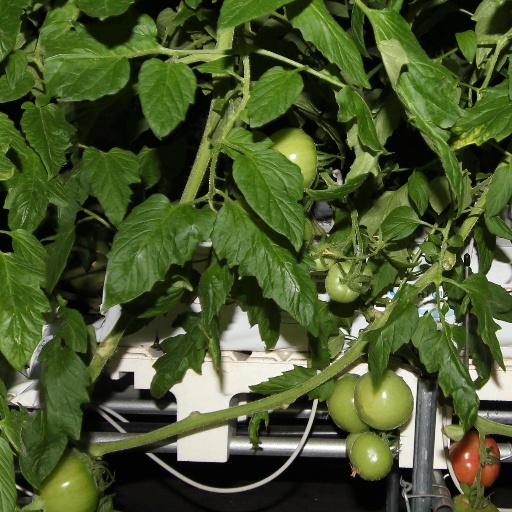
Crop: tomato